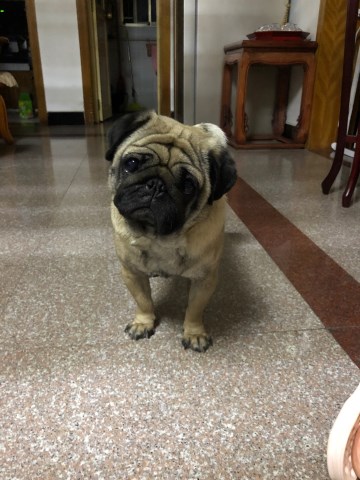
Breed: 798-n000130-pug